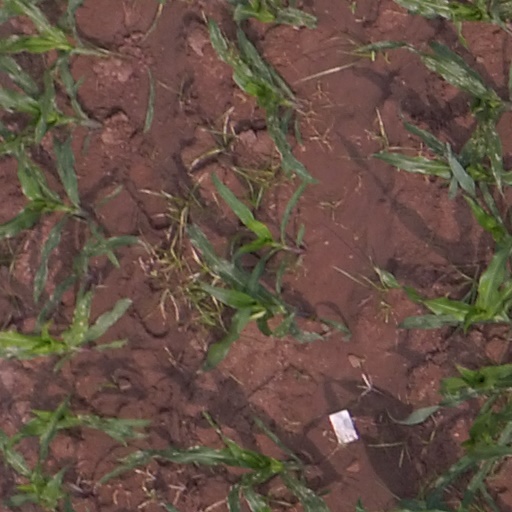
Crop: maize; corn